Clinton Jencks

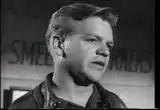
Clinton Jencks in Salt of the Earth

Clinton Jencks (March 1, 1918 – December 15, 2005) was an American lifelong activist in labor and social justice causes, most famous for union organizing among New Mexico's miners, acting in the 1954 film "Salt of the Earth" (where he portrayed "Frank Barnes", a character based on himself), and enduring years of government prosecution (and persecution) for allegedly falsifying a Taft-Hartley non-communist affidavit.